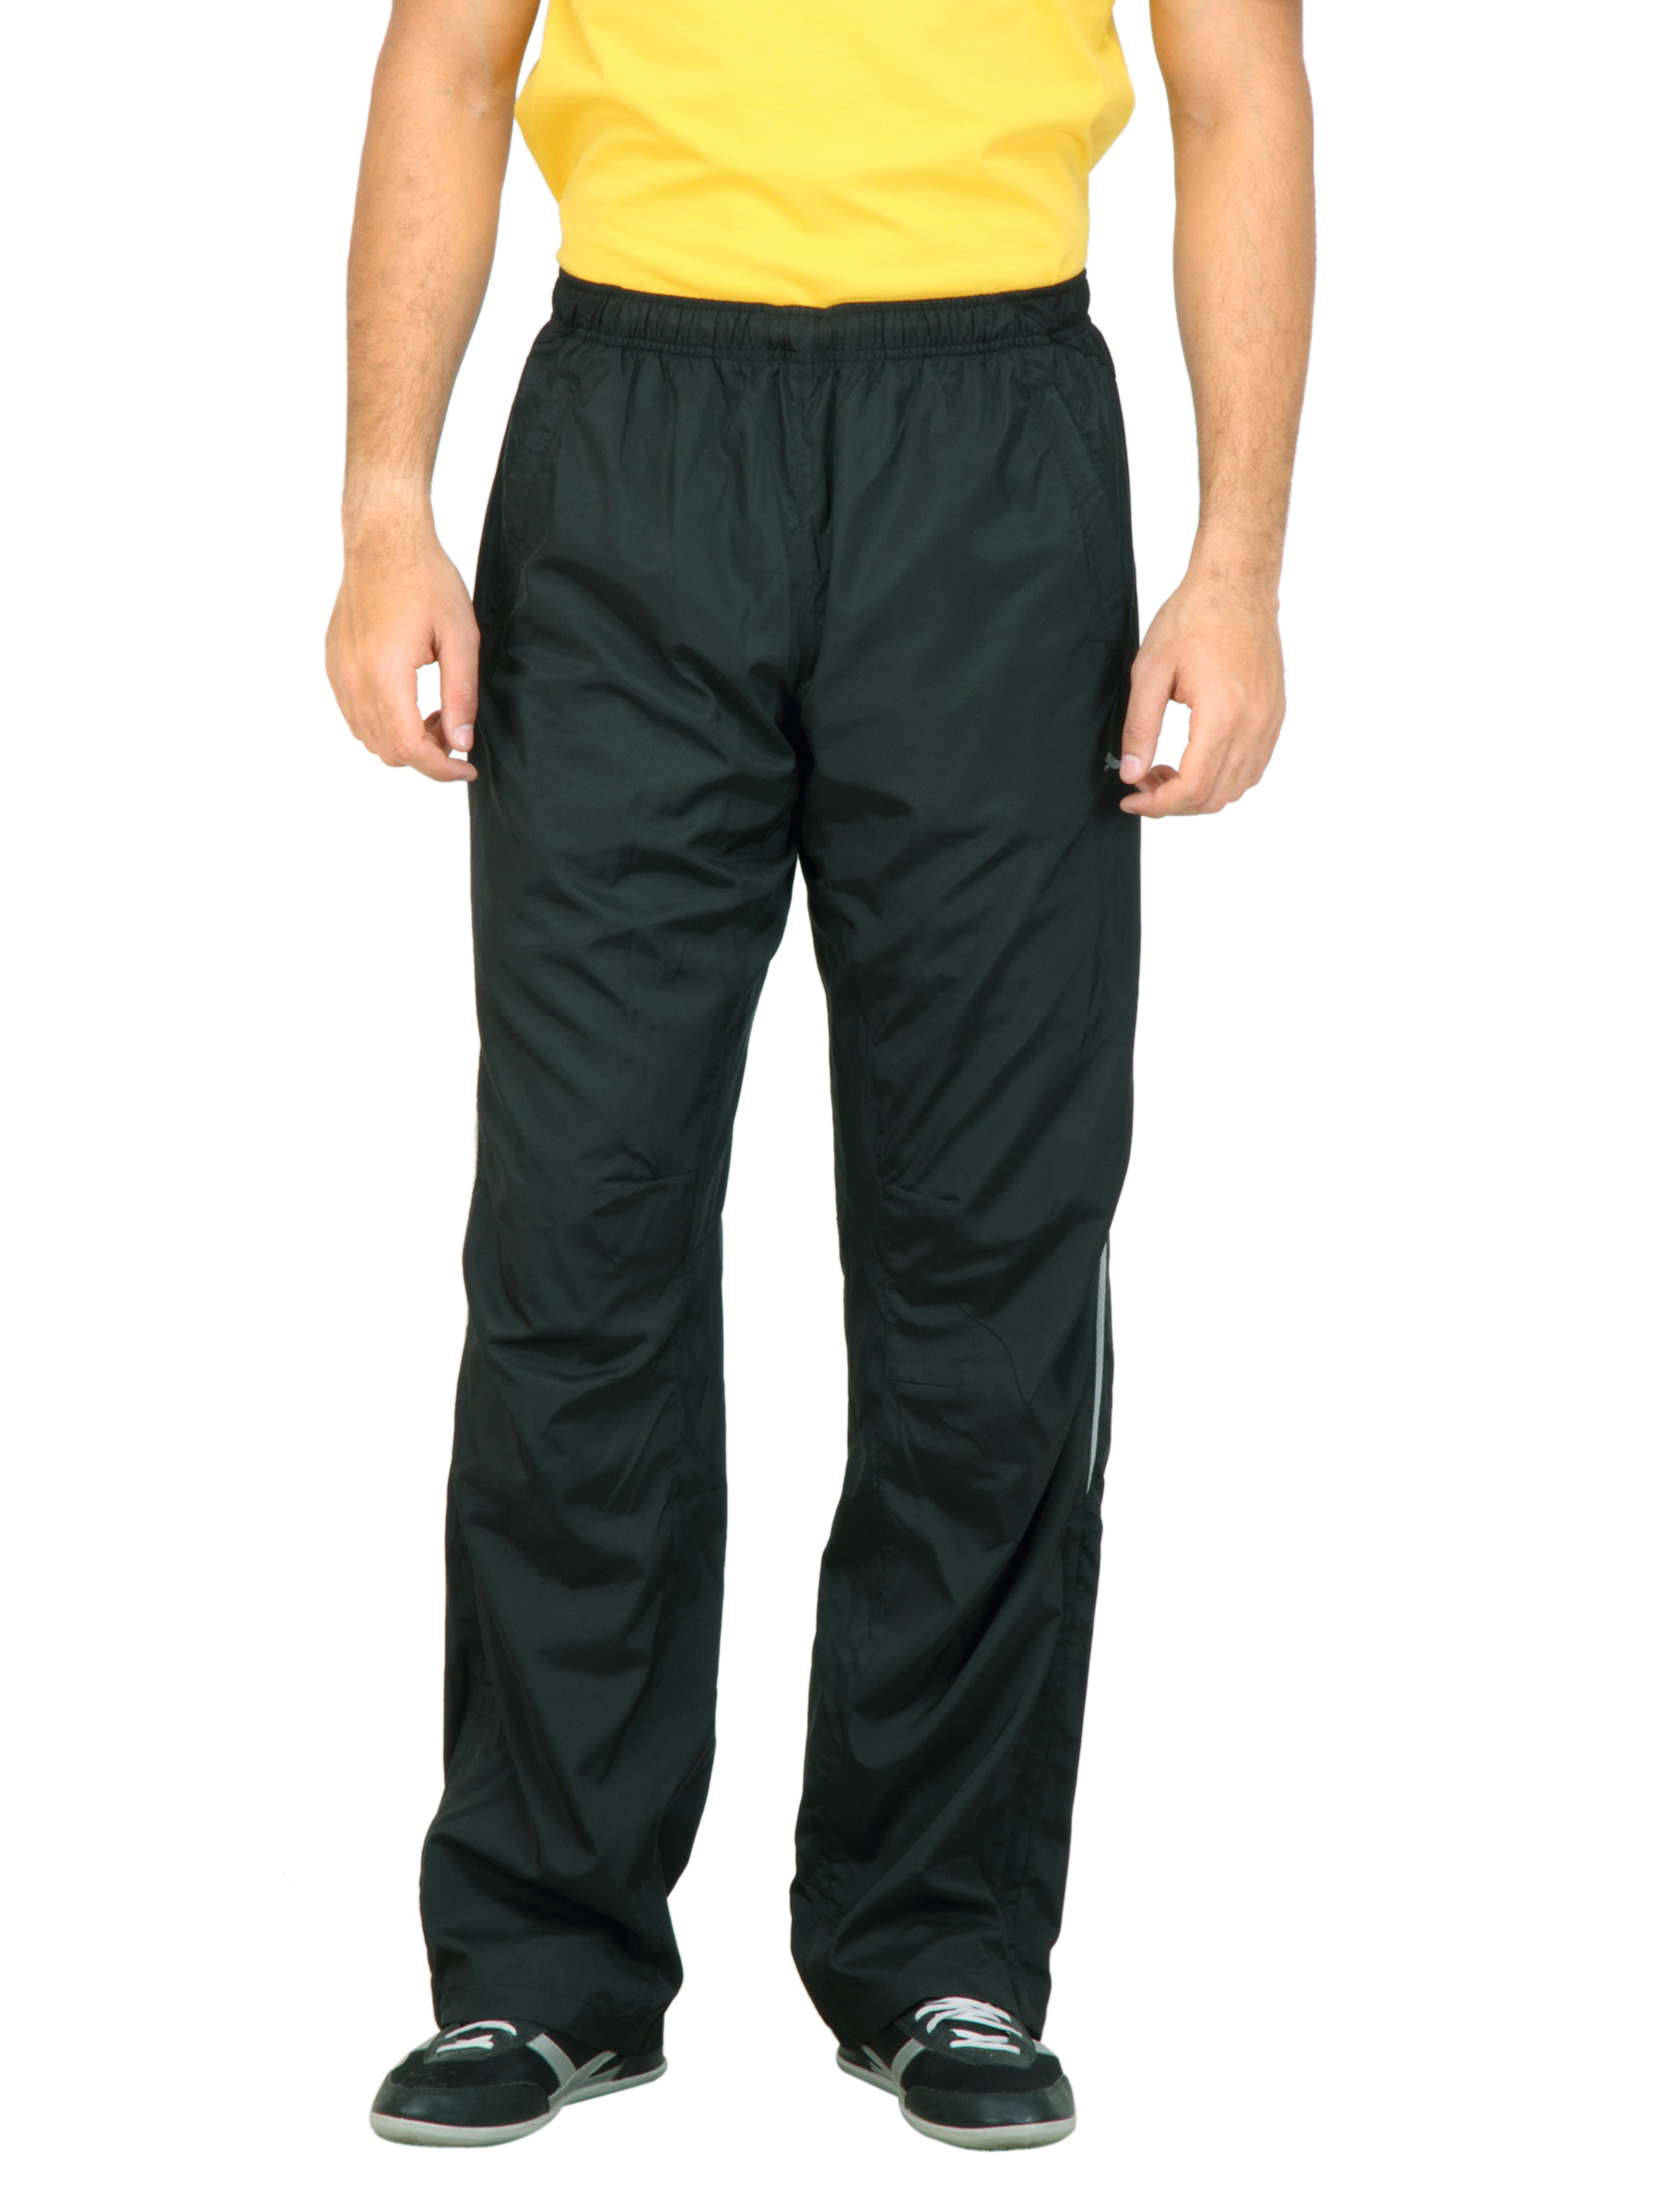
Puma Men Wind Black Track Pant
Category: Apparel / Bottomwear / Track Pants
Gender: Men
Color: Black
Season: Summer 2010
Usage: Sports